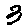
Label: 3